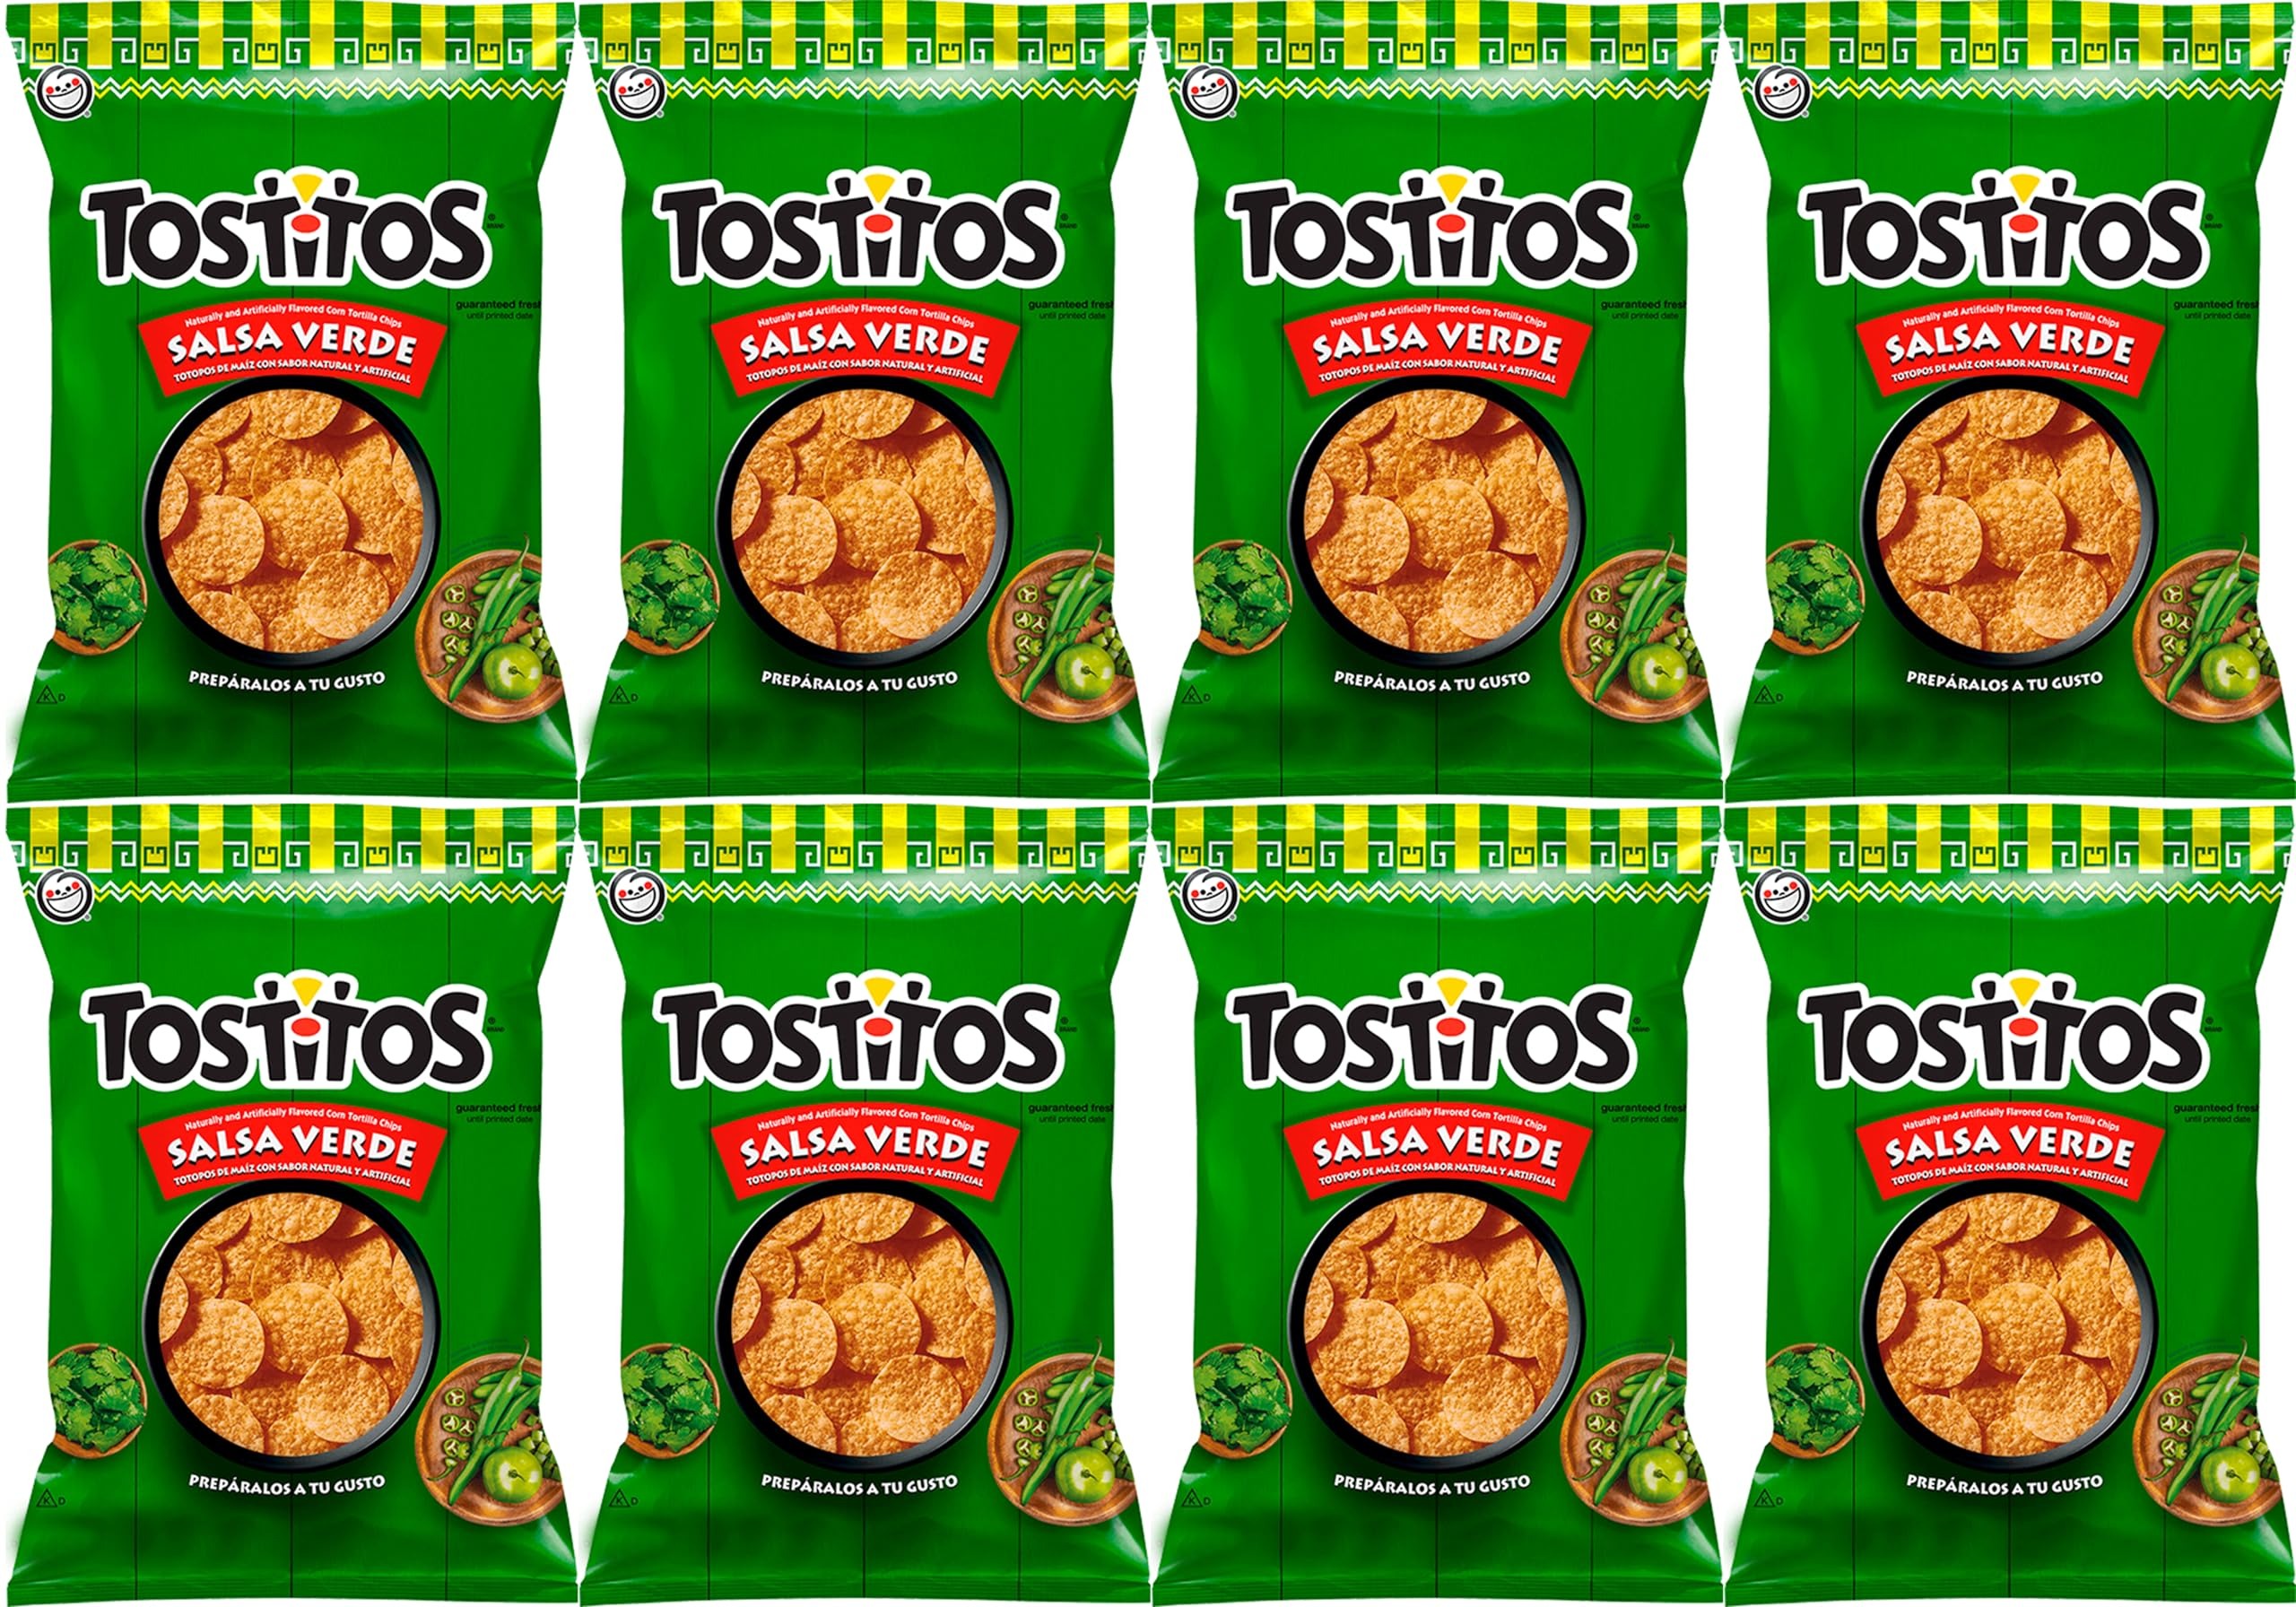
Item Name: Tostitos Salsa Verde Value Pack Bundled by SUPERDEALS | 74.4 grams/2.625 Oz Bag | Salsa Verde | Pack of 8 with mystery gift. Original Sabritas Mexican Edition Version Tostilocos Chili Corn Tortilla Chips Snacks
Bullet Point 1: The Original Mexican Edition Version Tostilocos Chili Corn Tortilla Chips Snacks are a tasty addition to this bundle, providing a satisfying crunch with every bite.
Bullet Point 2: TOSTITOS Sabritas Salsa Verde Flavored Tortilla Chips are a top favorite in Mexico, offering an authentic taste that will keep you coming back for more.
Bullet Point 3: Elevate your snacking experience by adding TOSTITOS Medium Chunky Salsa, cheese, jalapeños, and corn on top of these deliciously mild tortilla chips for a burst of flavor in every bite.
Bullet Point 4: PERFECT FOR ANY OCCASION: Whether you're watching a movie, hanging out with friends, or enjoying a game day, Zapp's Potato Chips in VooDoo flavor are the ideal snack to enjoy with your favorite beverages.
Bullet Point 5: ENJOY THE VALUE: Convenience of a pack of 8, bundled by SUPERDEALS for your snacking pleasure. Delight in the exceptional value and unparalleled convenience offered by our thoughtfully bundled snacking assortment.
Product Description: Enjoy the authentic taste of Mexico with the Tostitos Salsa Verde Value Pack bundled by SUPERDEALS. Each 74.4 grams/2.62 Oz bag contains Salsa Verde and comes in a pack of 8, with a mystery gift included. These original Mexican Edition version Tostilocos chili corn tortilla chips snacks are perfect for sharing with friends and family, or for enjoying as a tasty snack on the go. Get your hands on this value pack and experience the delicious flavors of Mexico.
Value: 21.0
Unit: Ounce

Price: 20.99